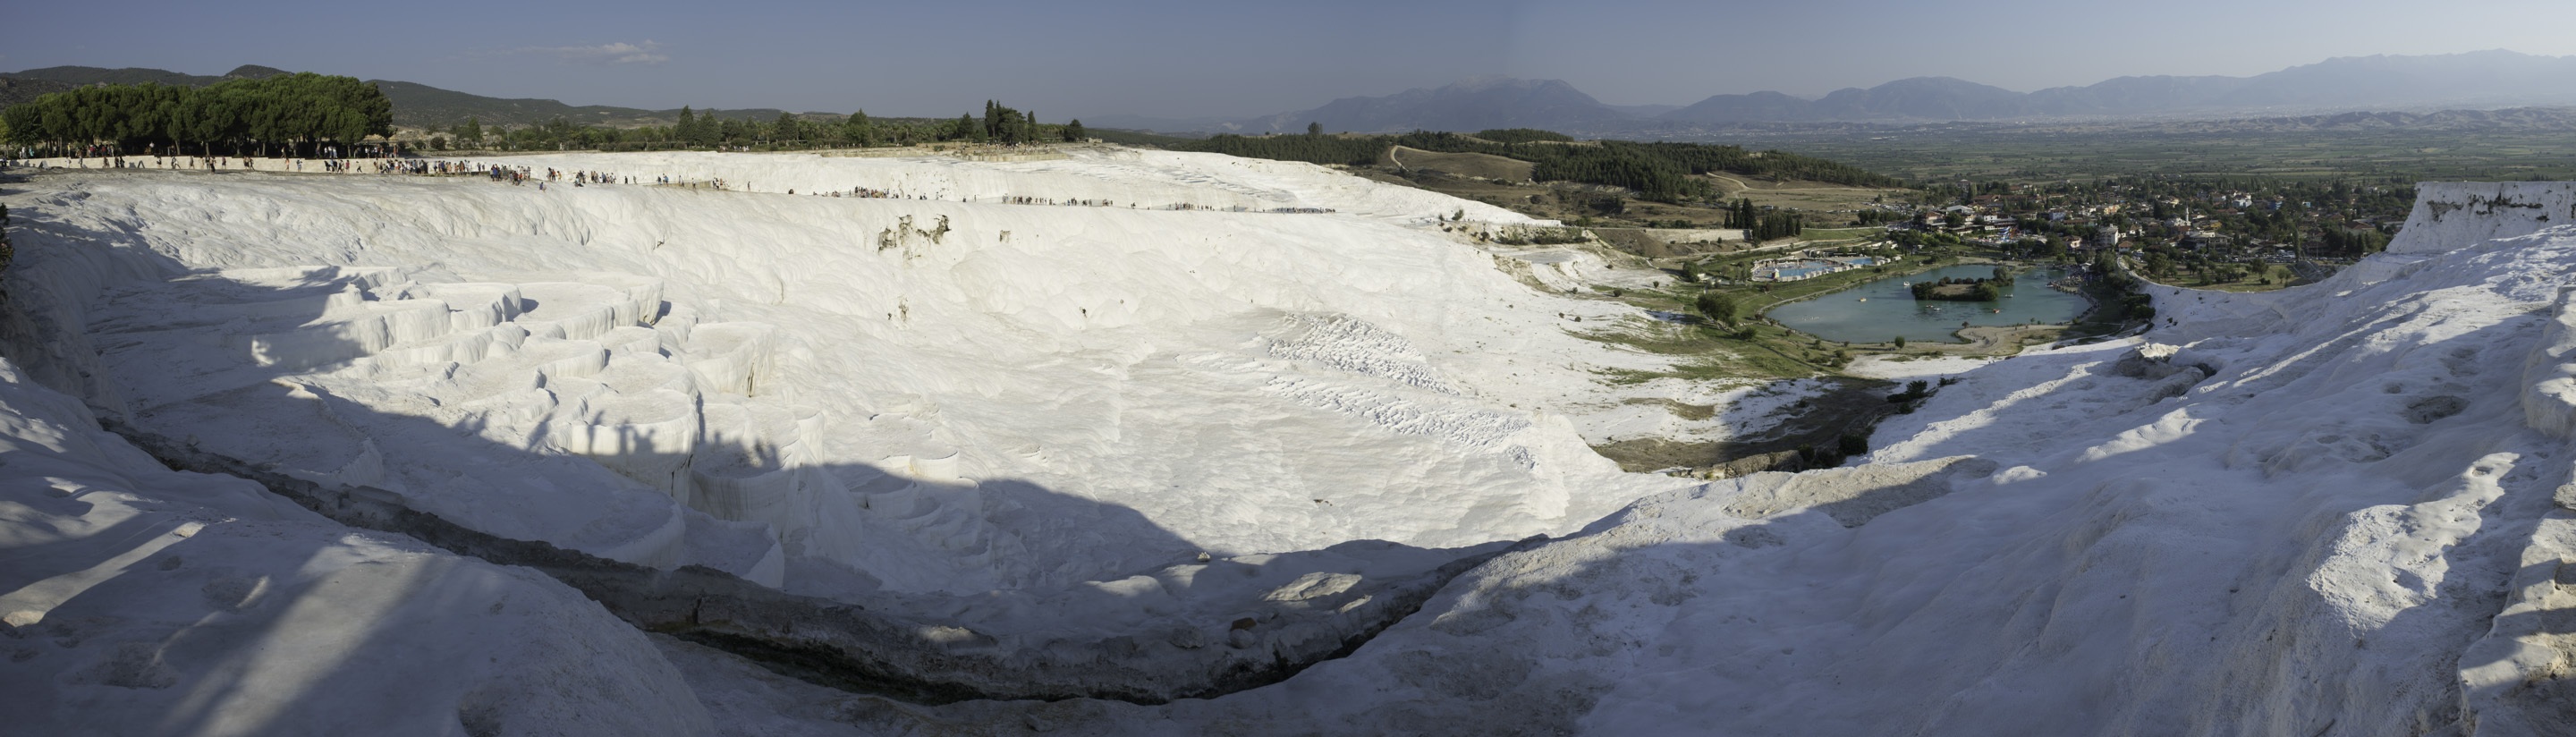
glacier, extreme sport, badlands, turkey, limestone, landform, pamukkale, geographical feature, glacial landform, geological phenomenon